Charlie Siragusa

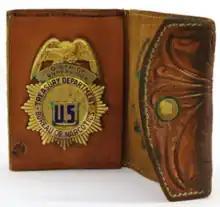
Badge of the Federal Bureau of Narcotics

In 1944, Siragusa attained the rank of Lieutenant Commander in the United States Navy while on assignment for James Angleton in the Office of Strategic Services. He was assigned to North Africa for the OSS.